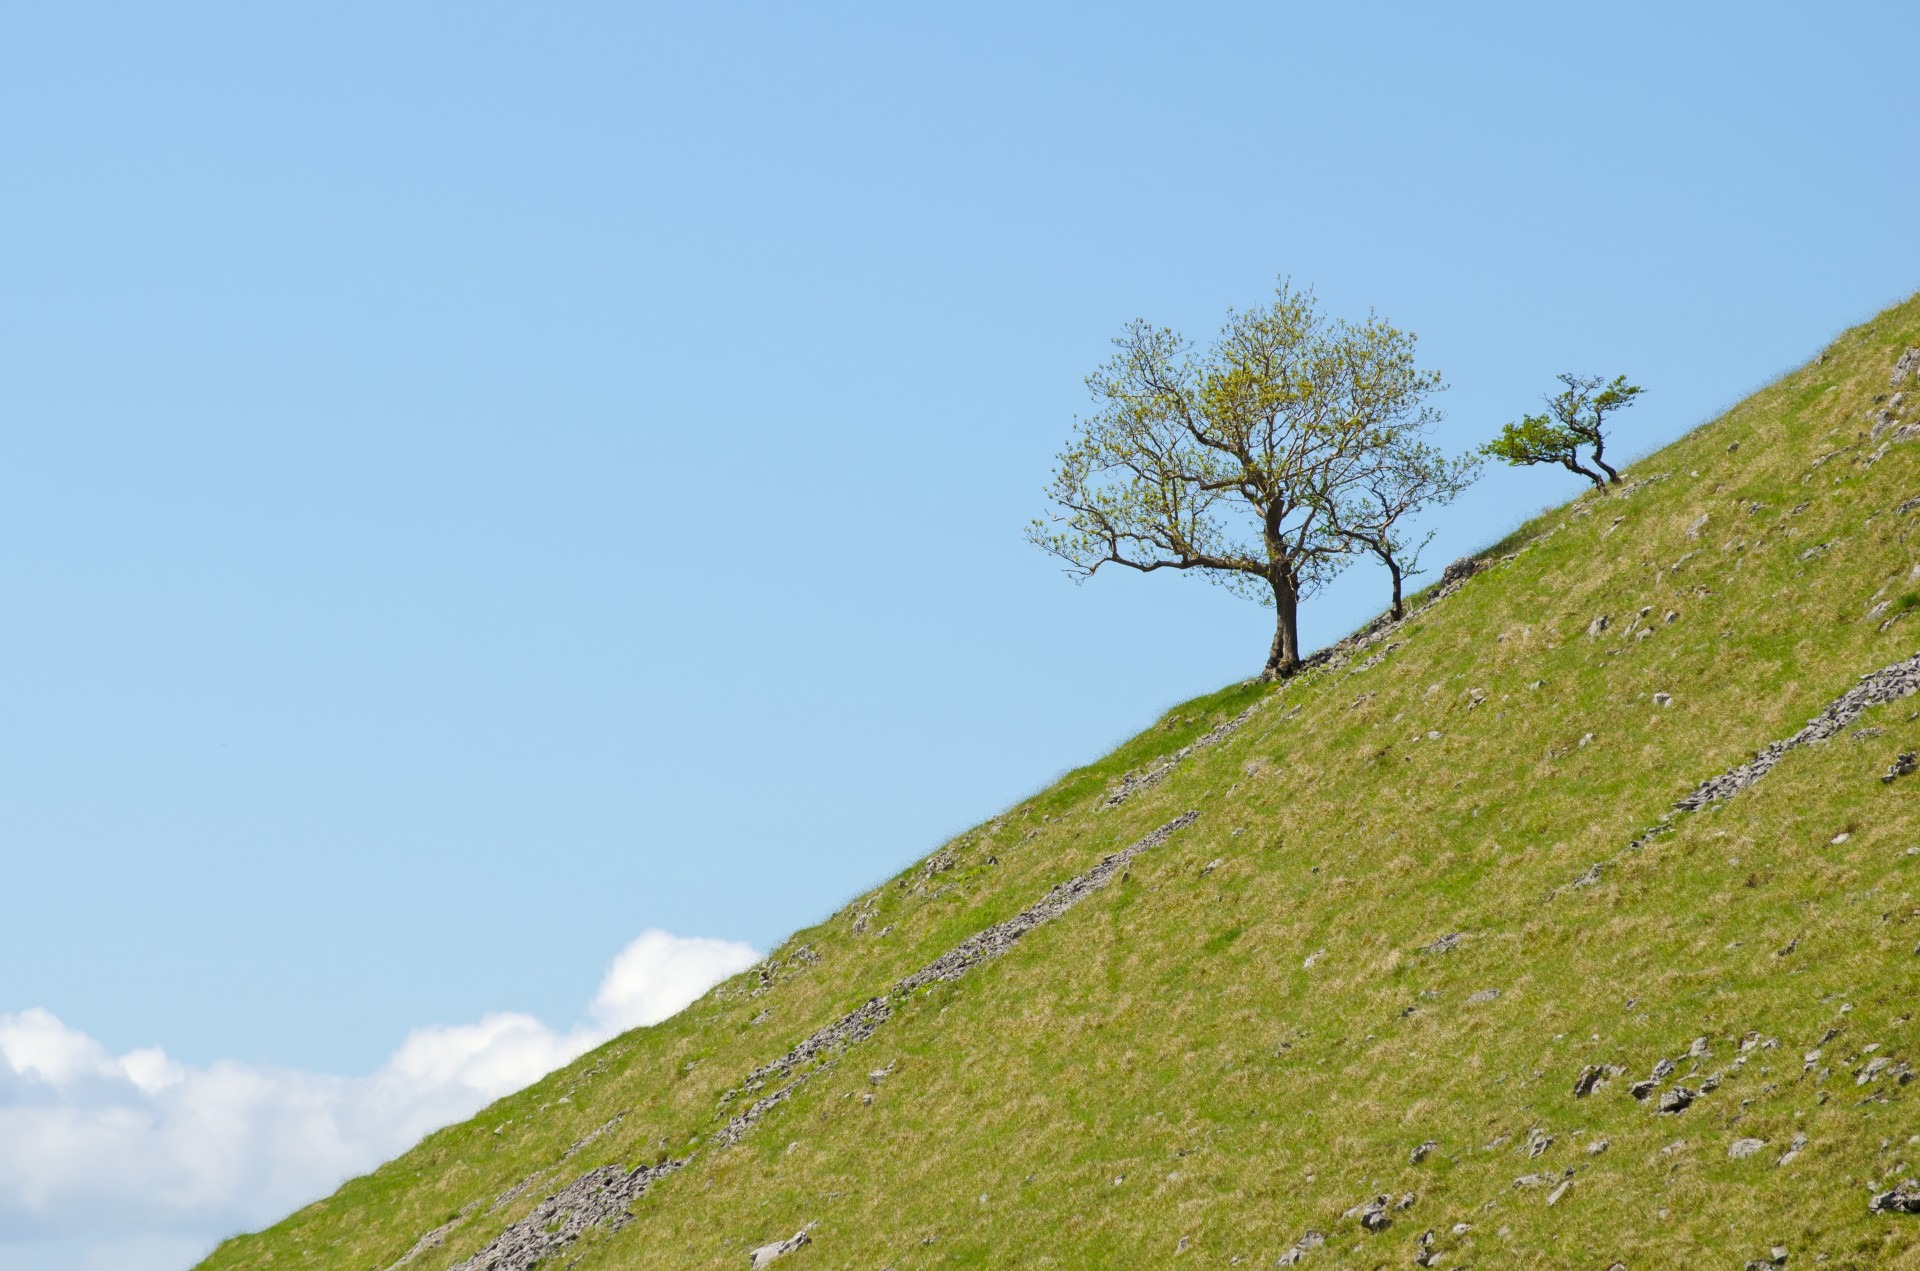
tree, nature, grass, branch, mountain, cloud, plant, sky, sunshine, sun, field, lawn, meadow, prairie, hill, flower, valley, mountain range, summer, cliff, foliage, spring, green, pasture, park, scenery, blooming, blue, terrain, season, ridge, trees, england, sunny, yorkshire, north, relaxation, background, alps, grassland, branches, plateau, wallpaper, beauty, fell, ecosystem, nobody, rural area, landform, malham, geographical feature, mountainous landforms